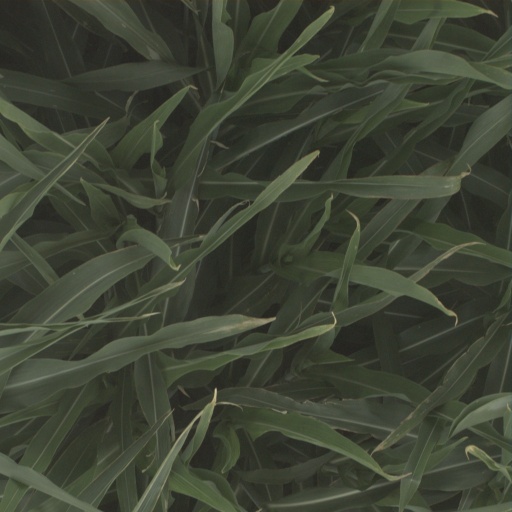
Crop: sorghum